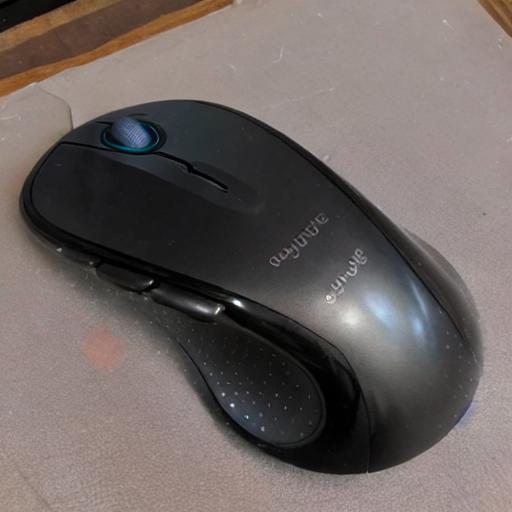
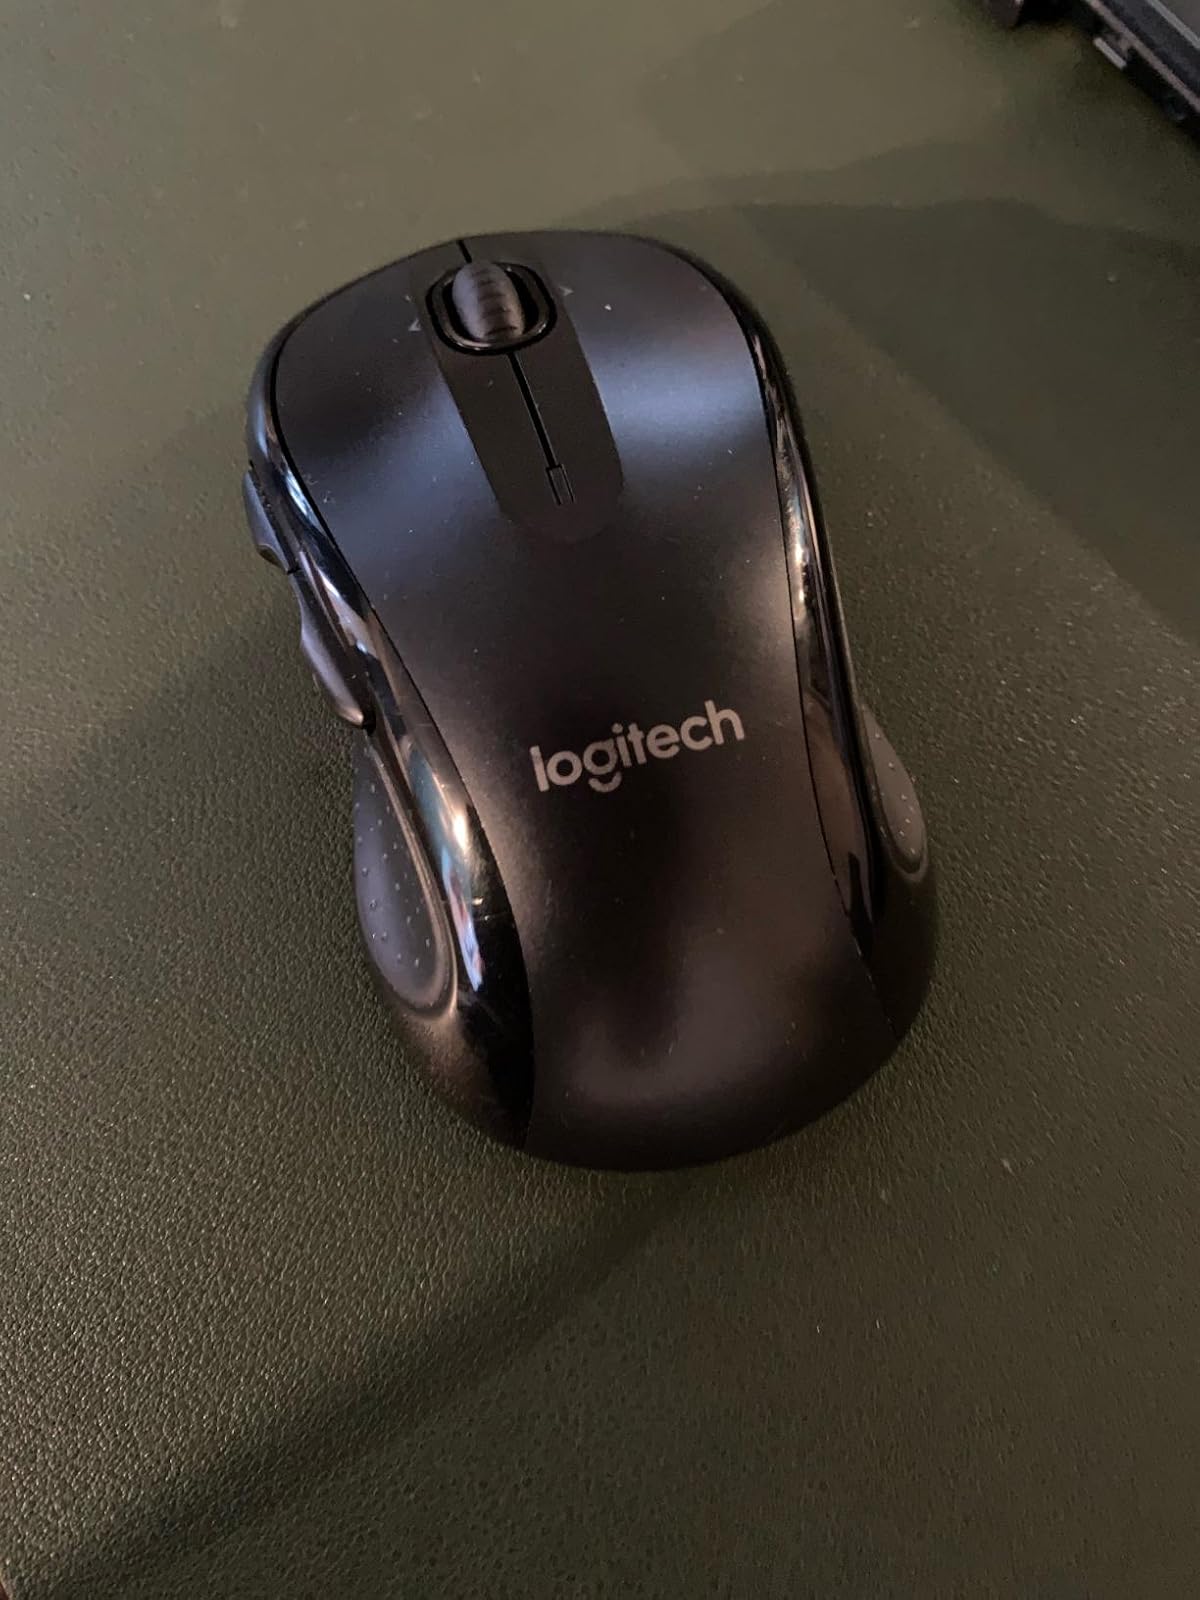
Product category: mouse
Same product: no